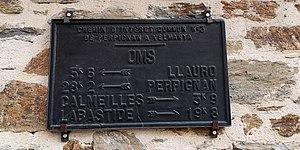
Plaque matérialisant le Chemin d'Intérêt Commun n°3 à Oms (Pyrénées-Orientales)
En France, les routes départementales sont des routes gérées par les départements. Elles correspondent généralement à des liaisons au niveau local ou régional, dont l'importance se situe entre les routes nationales et les voies communales.